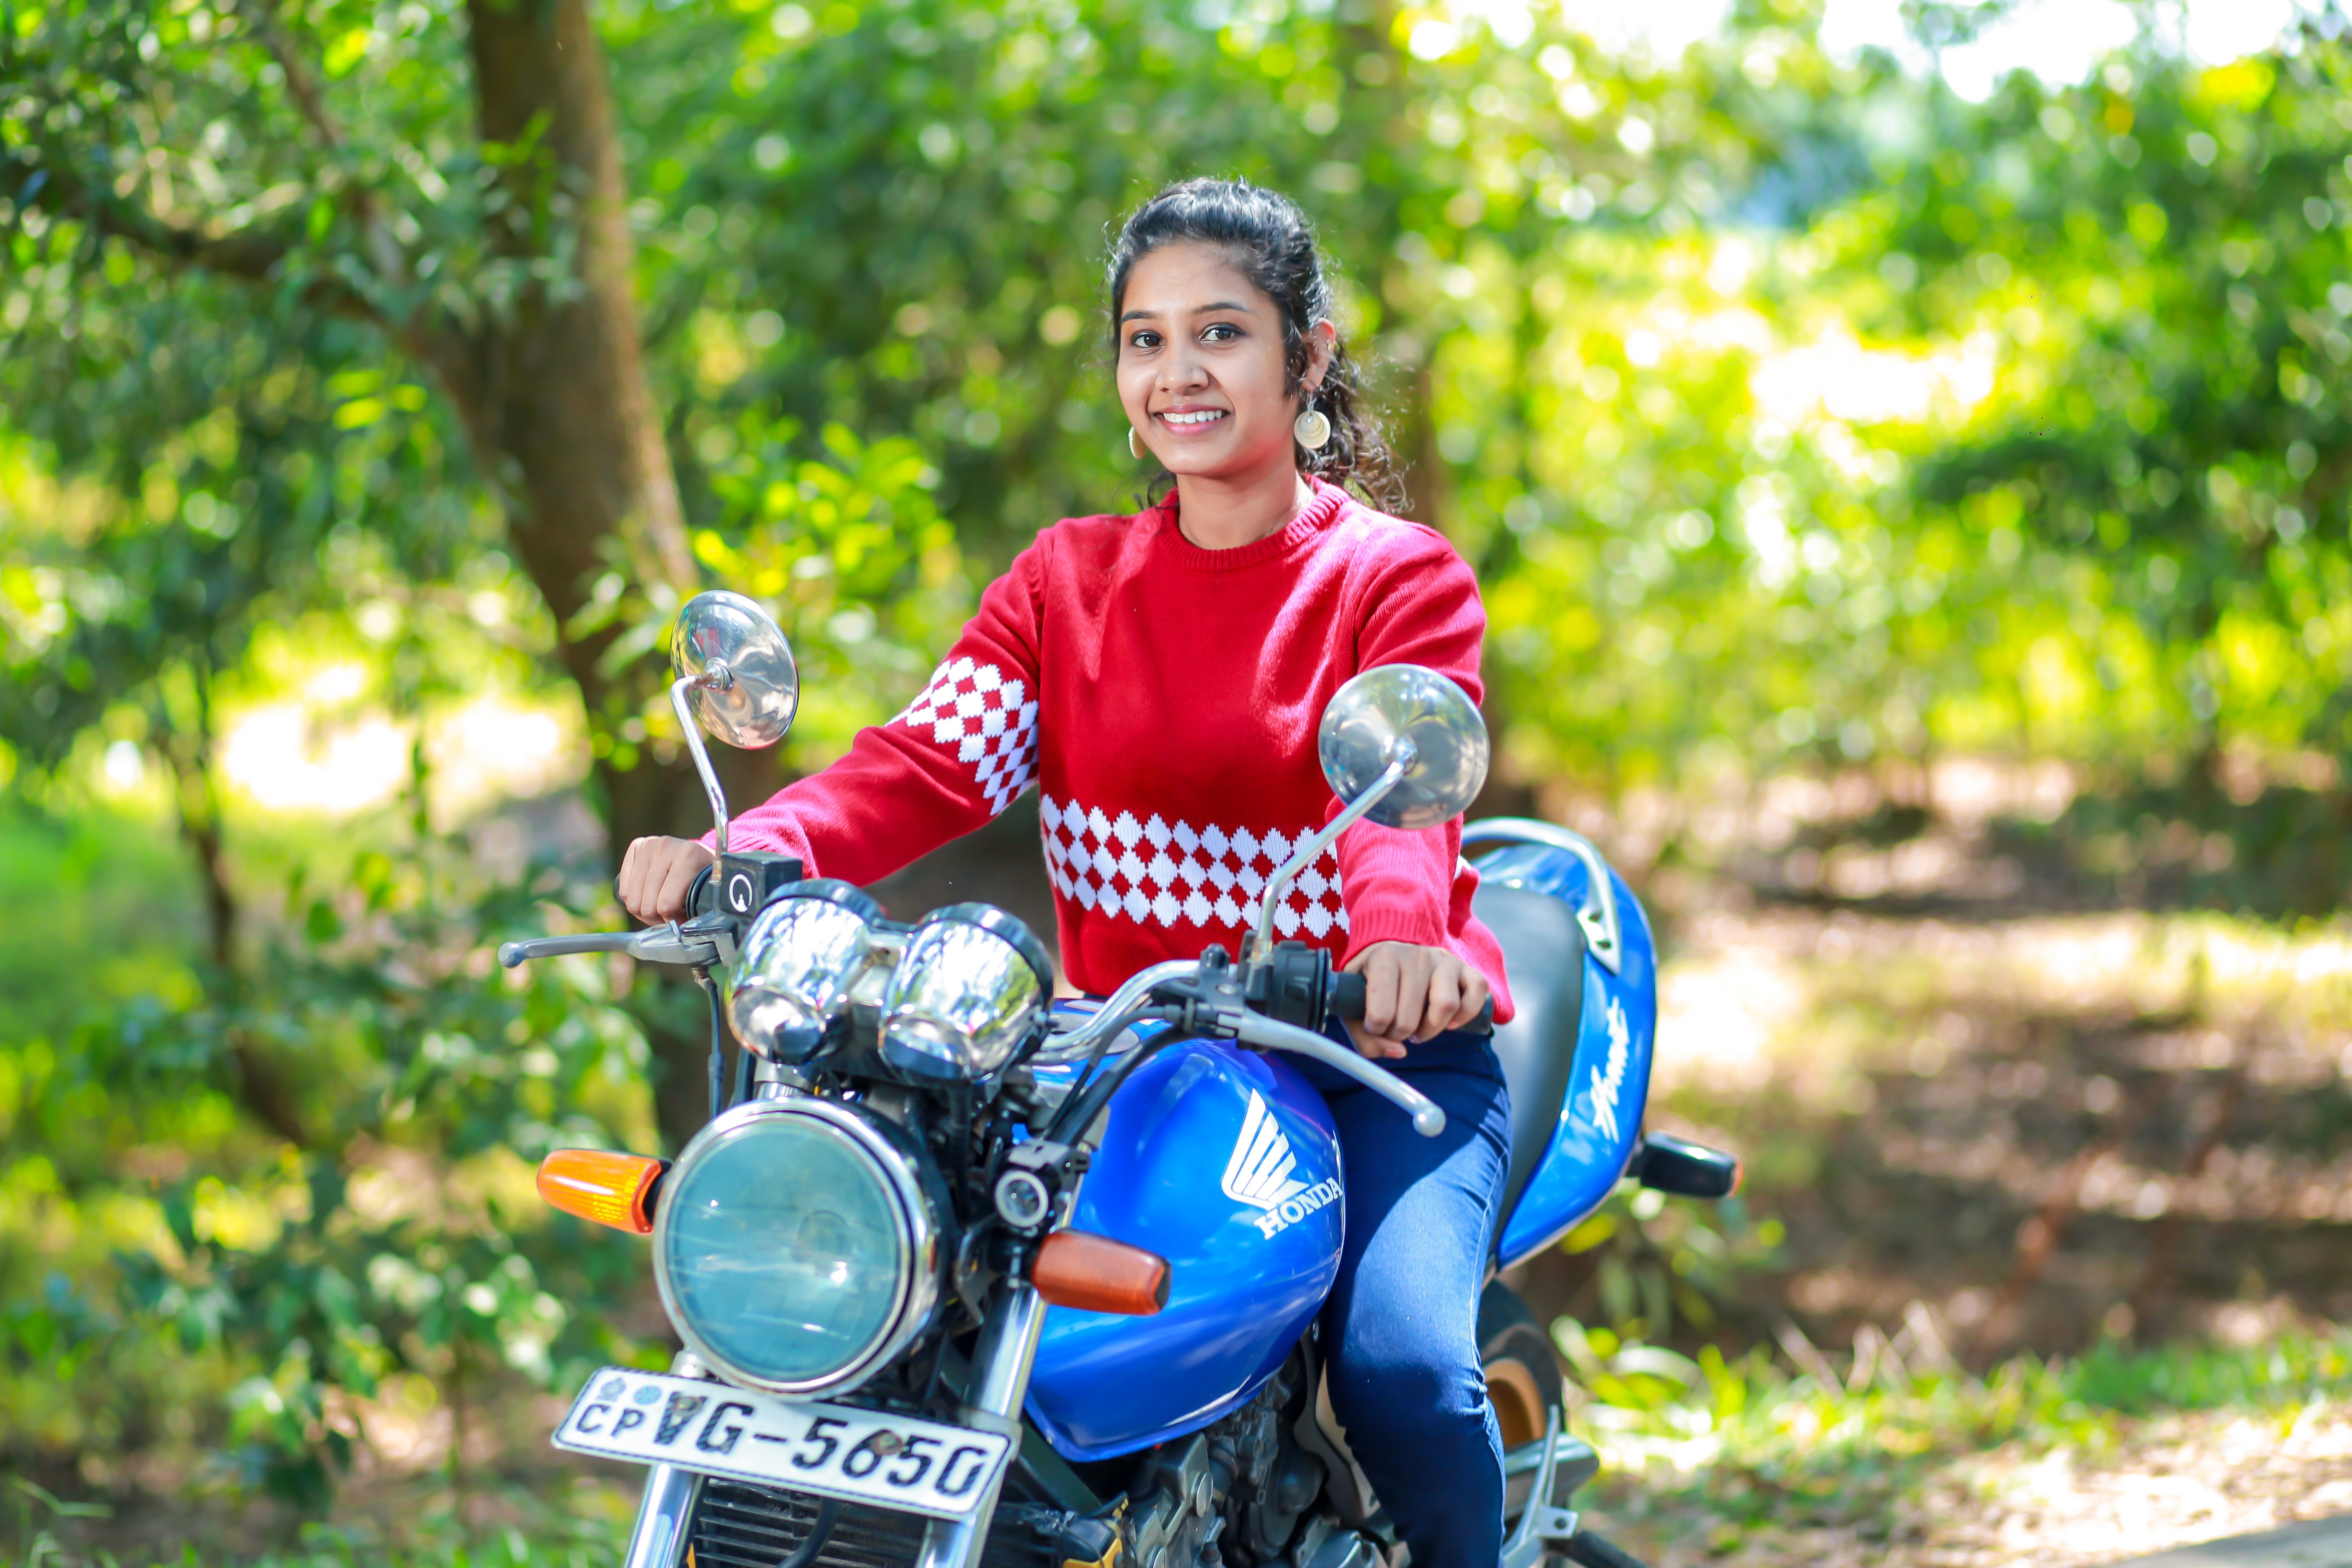
woman, jeans, land vehicle, tire, smile, vehicle, plant, automotive tire, motor vehicle, automotive lighting, motorcycle, automotive design, happy, grass, tree, fender, People in nature, rim, automotive wheel system, motorcycling, leisure, electric blue, t shirt, headlamp, auto part, spoke, recreation, classic, motorcycle accessories, jungle, road, forest, sitting, personal protective equipment, fun, adventure